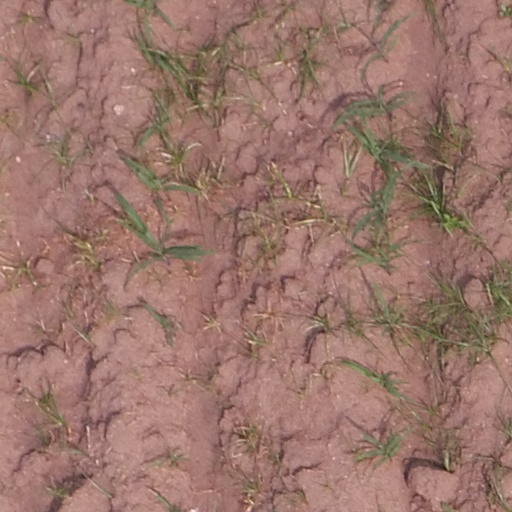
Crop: maize; corn